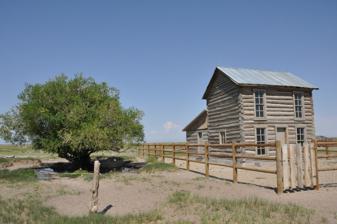
Building: Trujillo Homesteads
Country: United States of America
Year built: 1879
Historic district in Colorado, United States United States historic place Trujillo Homesteads U.S. National Register of Historic Places U.S. National Historic Landmark District Colorado State Register of Historic Properties Show map of Colorado Show map of the United States Location Mosca, Colorado Coordinates 37°43′59.88″N 105°44′8.88″W / 37.7333000°N 105.7358000°W / 37.7333000; -105.7358000 Area 11.2 acres (4.5 ha) Built 1879 NRHP reference No. 03001544 CSRHP No. 5AL.706 Significant dates Added to NRHP February 4, 2004 Designated NHLD February 1, 2012 The Trujillo Homesteads are a historic ranch site near Mosca , Alamosa County, Colorado , not far from the Great Sand Dunes National Park .  The area was first settled in the 1860s by Teofilo Trujillo, a Mexican sheep farmer.  His son Pedro built a log cabin house beginning in 1879, along with other ranch outbuildings and structures.  In 1902 the elder Trujillo's home was destroyed by fire during conflicts between English-speaking cattle ranchers and the Spanish Trujillos, who were by then major landowners in the area.  The Trujillos sold their holdings, which became part the Medeno Zapata Ranch, now owned by The Nature Conservancy . The homestead area, including the surviving homestead and the ruins of the destroyed one, was declared a National Historic Landmark District in February 2012. The homestead site covers about 11 acres (4.5 ha) in a remote rural setting northeast of Mosca.  The site includes the archaeological site where Pedro Trujillo built his log cabin, the surviving ranch house (built 1879-1885), and a corral area dating to the Trujillo's ownership period.  The ranch house is a two-story rectangular log structure, covered by a modern metal roof.  The walls consist mainly of unhewn logs, joined at the corners with V notches.  Daubing fills the gaps between the logs.  The main facade faces east, and is three bays wide, with sash windows in the outer bays, and a simple wooden doorway at the center.  A shed-roof leanto ell extends to the rear of the main block.  The house is particularly unusual, in that Spanish settlers to the region more often built with adobe rather than wood. See also List of National Historic Landmarks in Colorado National Register of Historic Places listings in Alamosa County, Colorado References